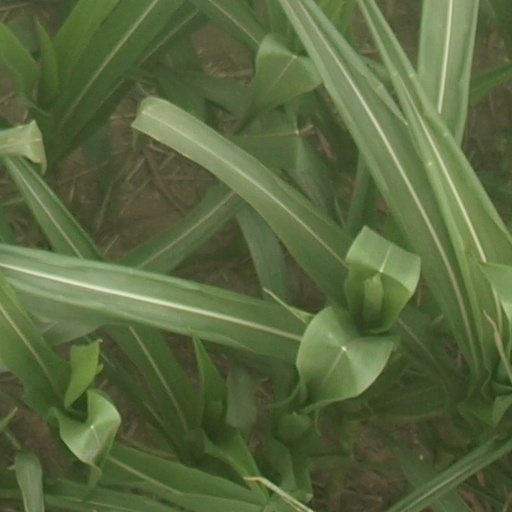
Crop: maize; corn